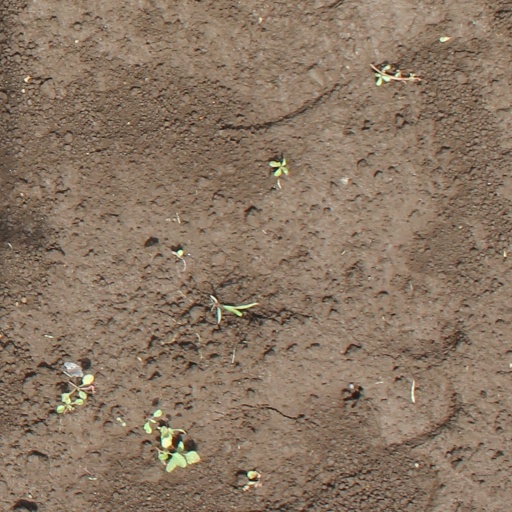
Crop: soybean